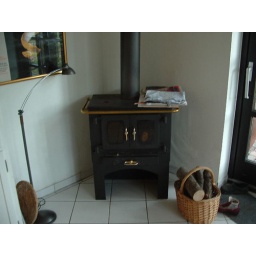
the oven in the dining room and kitchen